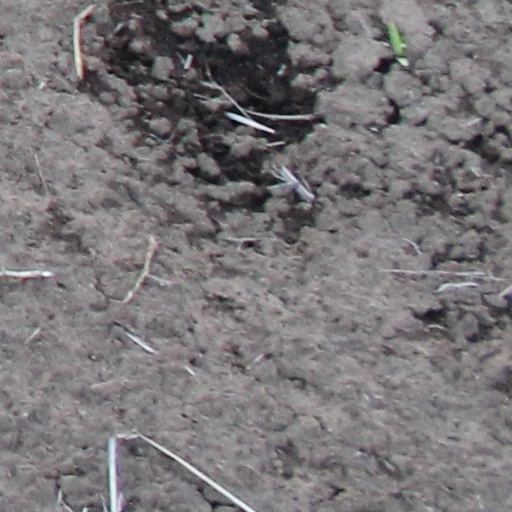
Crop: wheat